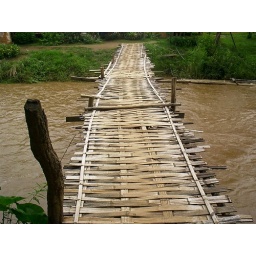
a bridge over the river in pai, thailand